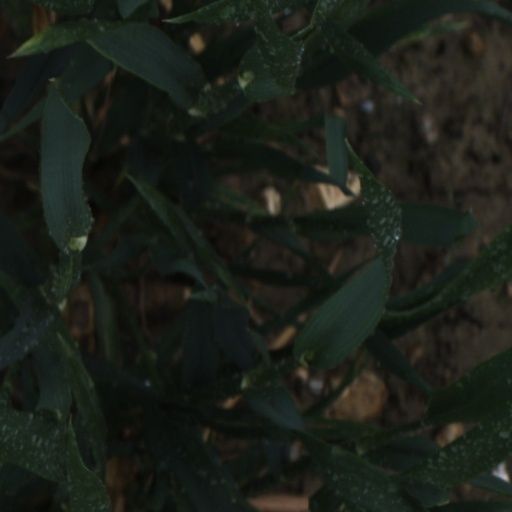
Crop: wheat